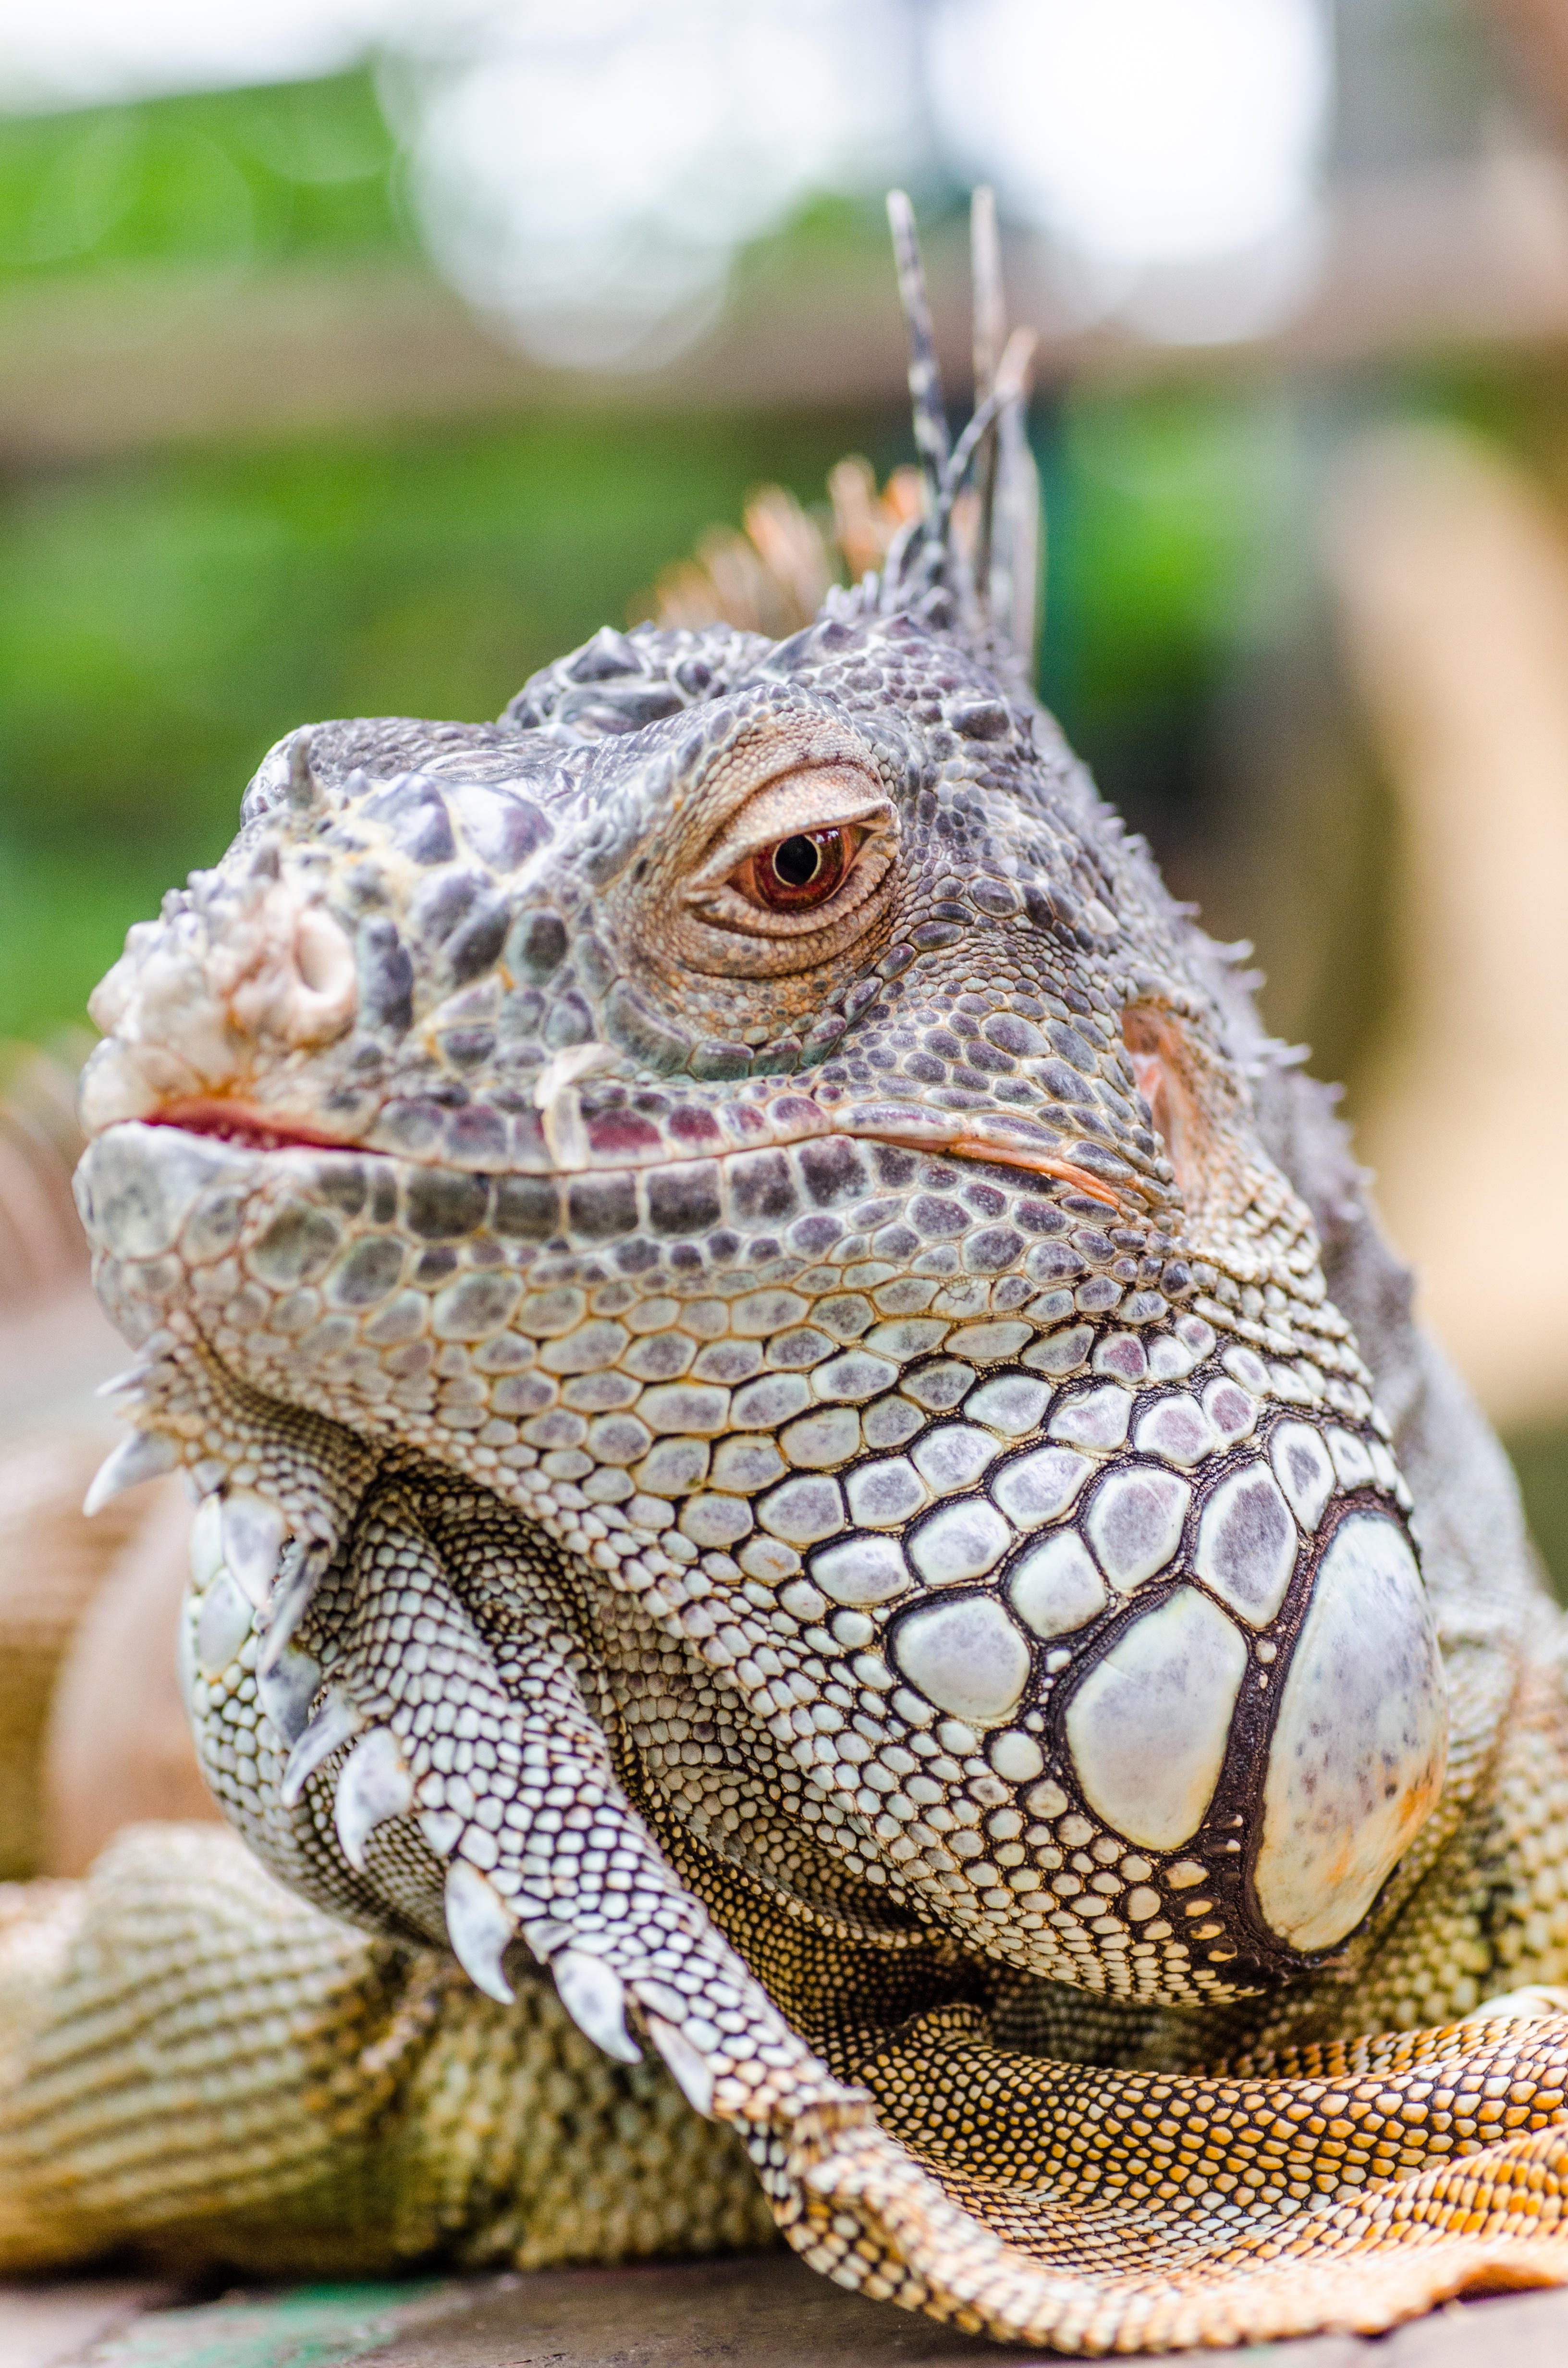
branch, reptile, iguana, fauna, lizard, close up, chameleon, vertebrate, iguania, agamidae, scaled reptile